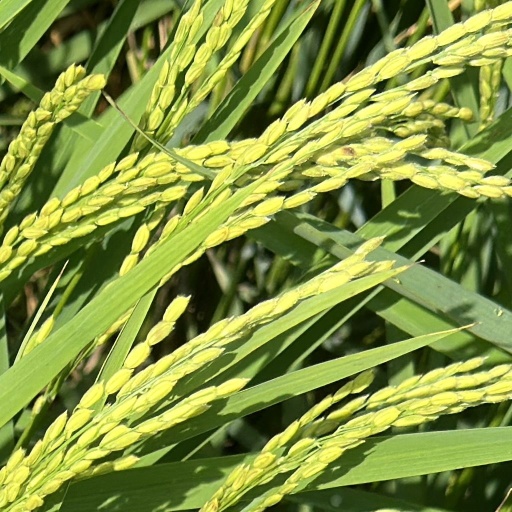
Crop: rice